Milburn G. Apt

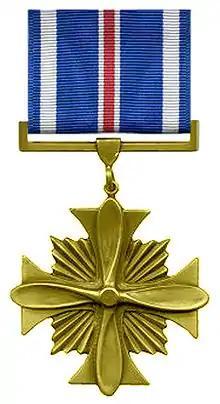
Distinguished Flying Cross (United States)

On March 21, 1957, Apt was posthumously awarded the Distinguished Flying Cross, which is given to those who have distinguished themselves "by valor, heroism, or extraordinary achievement." Prospective X-15 pilots were subsequently shown the on-board film of Apt's fatal crash, taken by a stop-frame camera mounted behind him in the cockpit.